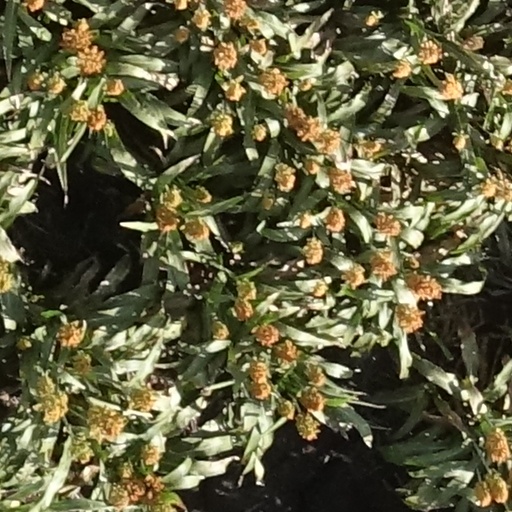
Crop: sorghum